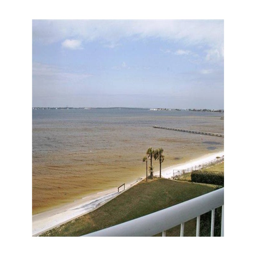
big views of the water